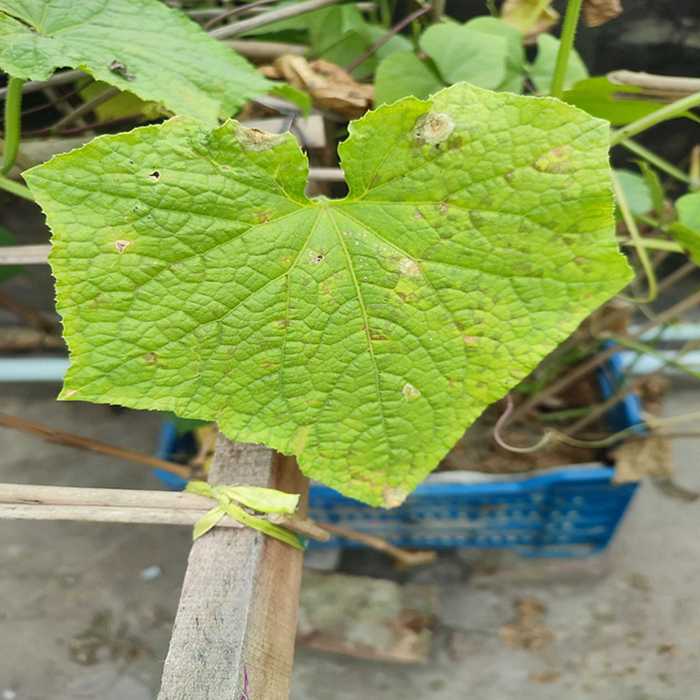
Plant: Cucumber
Label: Downy mildew